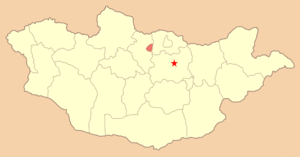
Orkhon (provins)
Orkhons beliggenhed i Mongoliet
Orkhon-Aimag er en af Mongoliets 21 provinser, placeret i den nordlige del af Mongoliet. Provinsens hovedstad hedder Erdenet. Provinsen er navngivet efter Orkhon floden.